Hasan Moglica

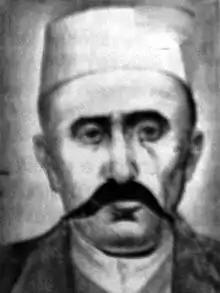

Hoxhë Hasan Moglica commonly referred as Hoxhë Moglica, was an Albanian alim, müderris, engineer, philosopher, patriot, nationalist figure and proclaimed as martyr of Albanian language and nation by the Albanian government.